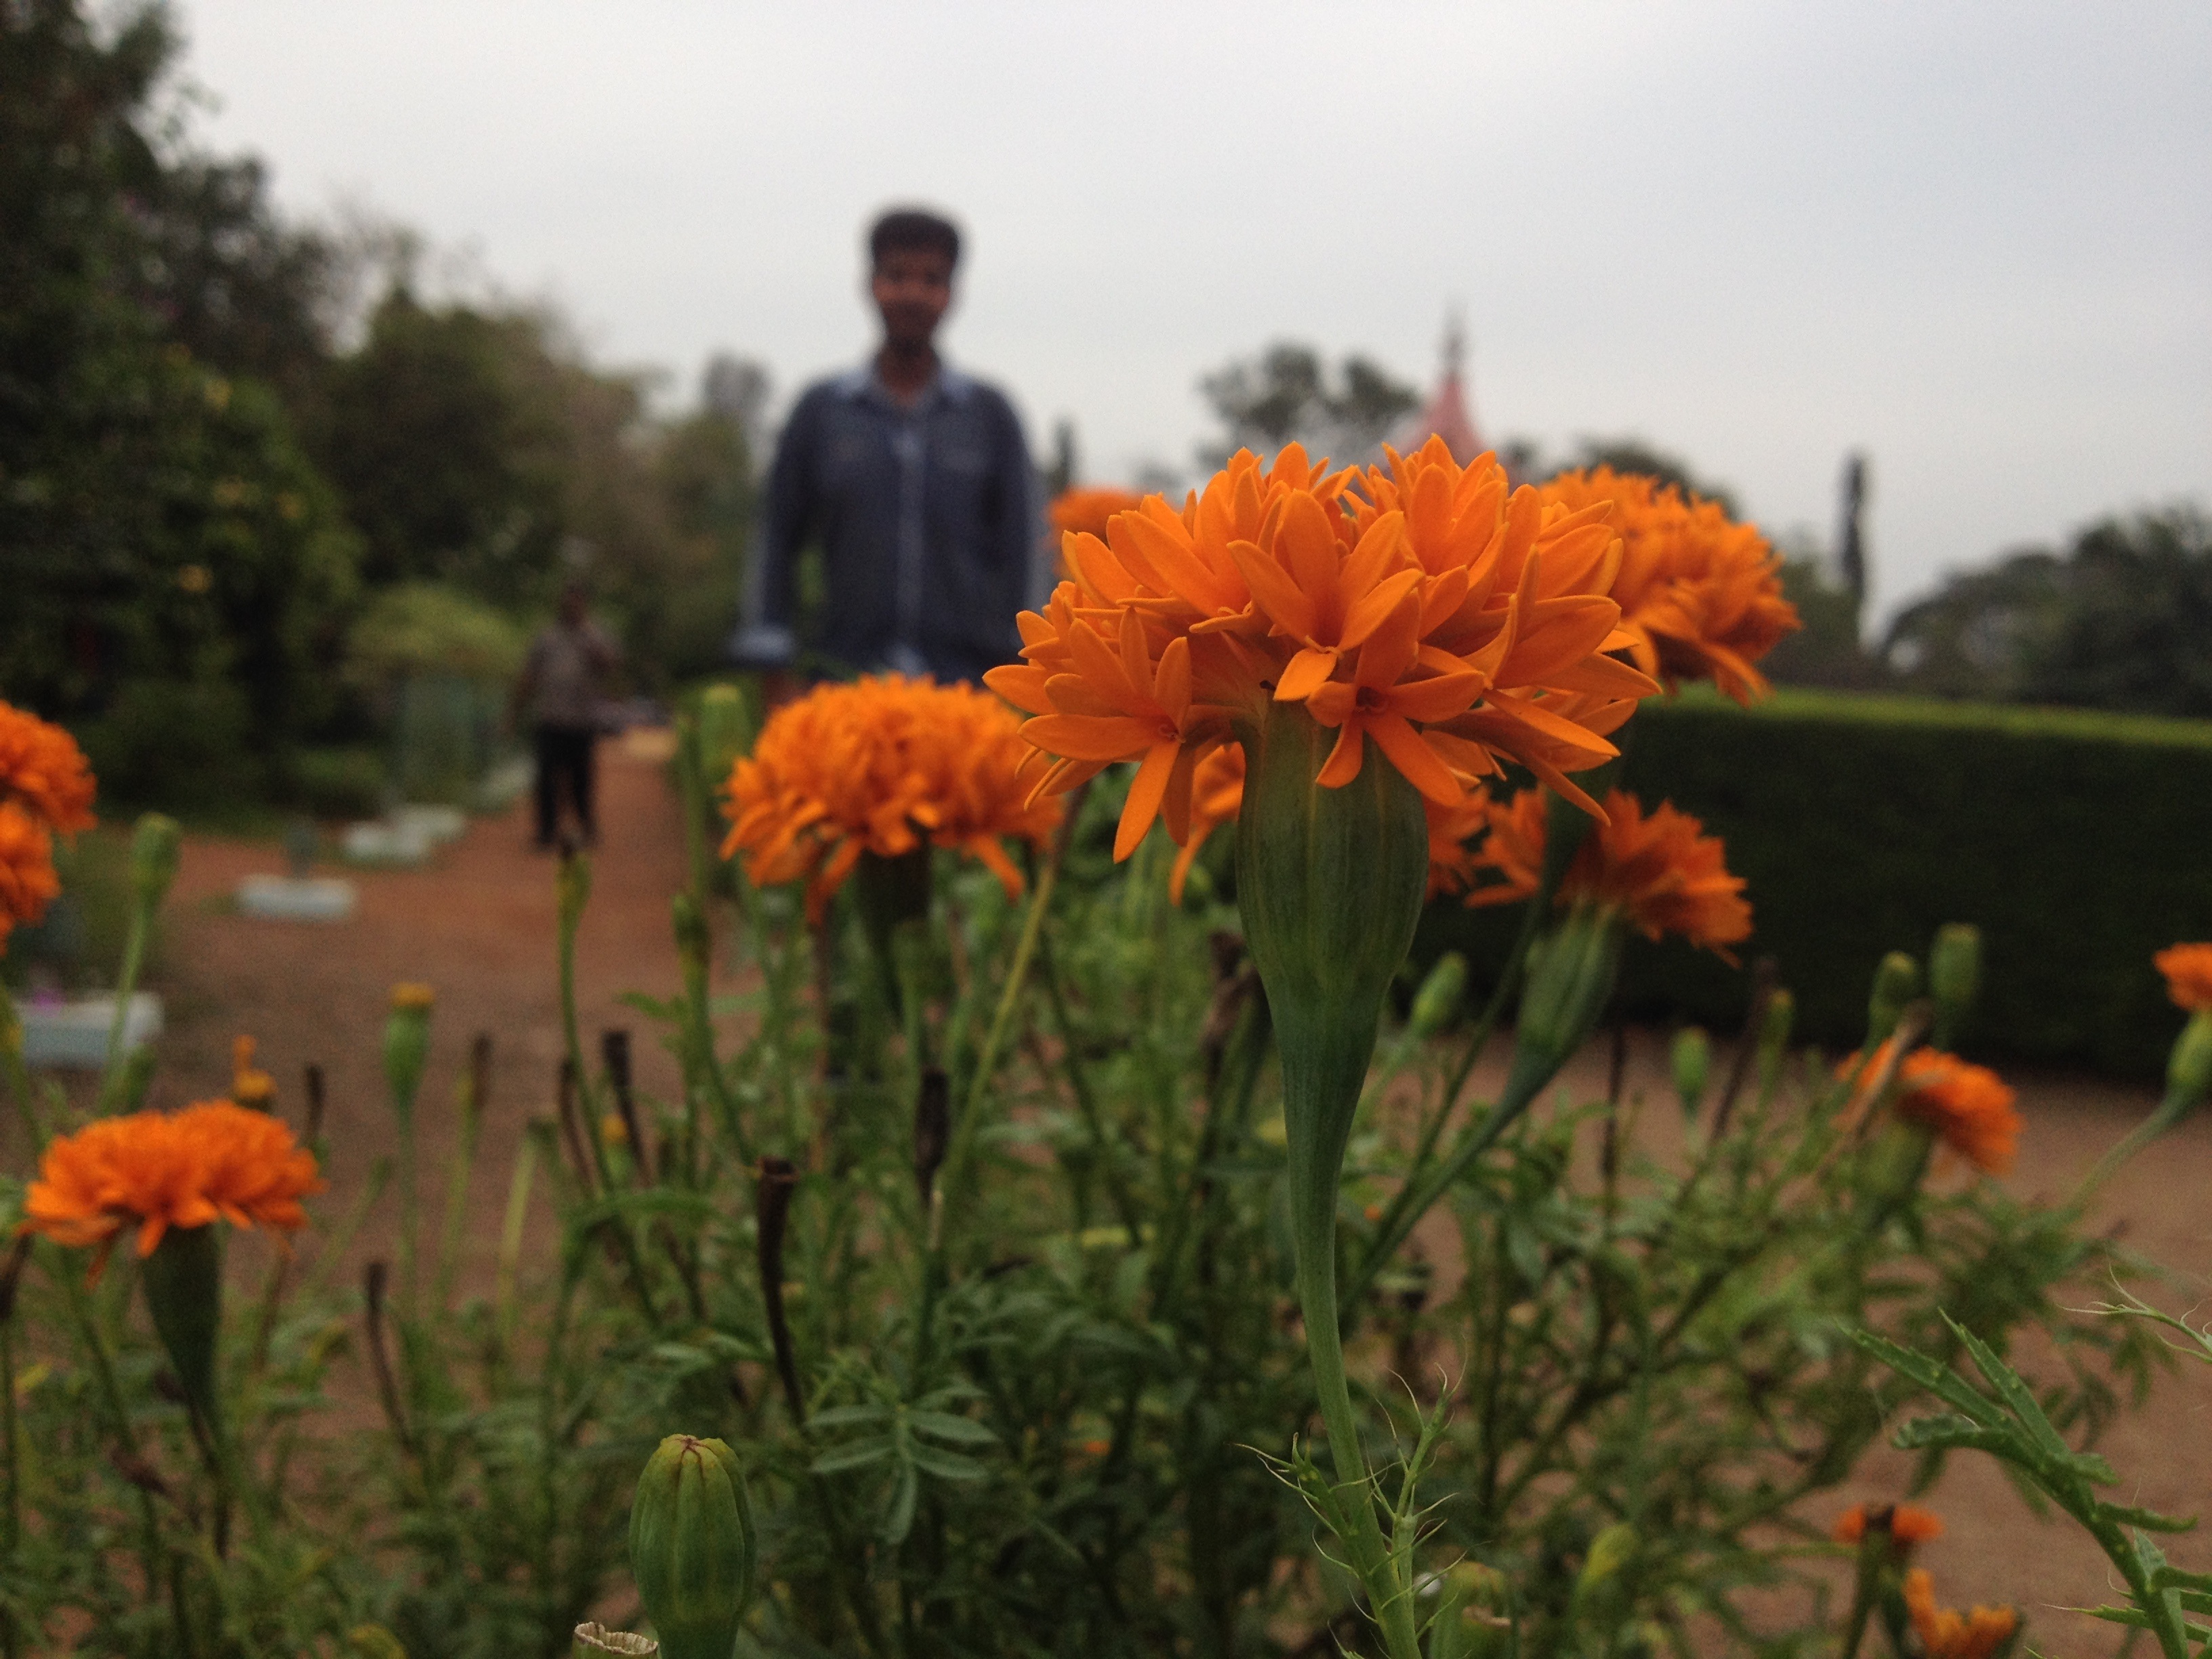
plant, field, meadow, prairie, flower, herb, botany, garden, flora, wildflower, flowering plant, daisy family, annual plant, land plant